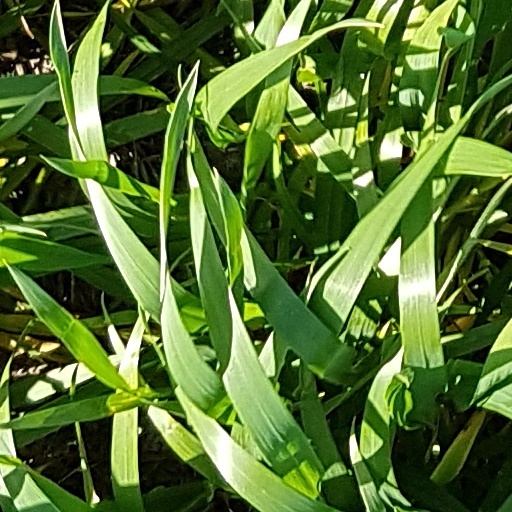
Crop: wheat